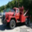
Label: truck